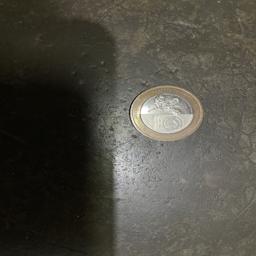
Label: 20_New_Back